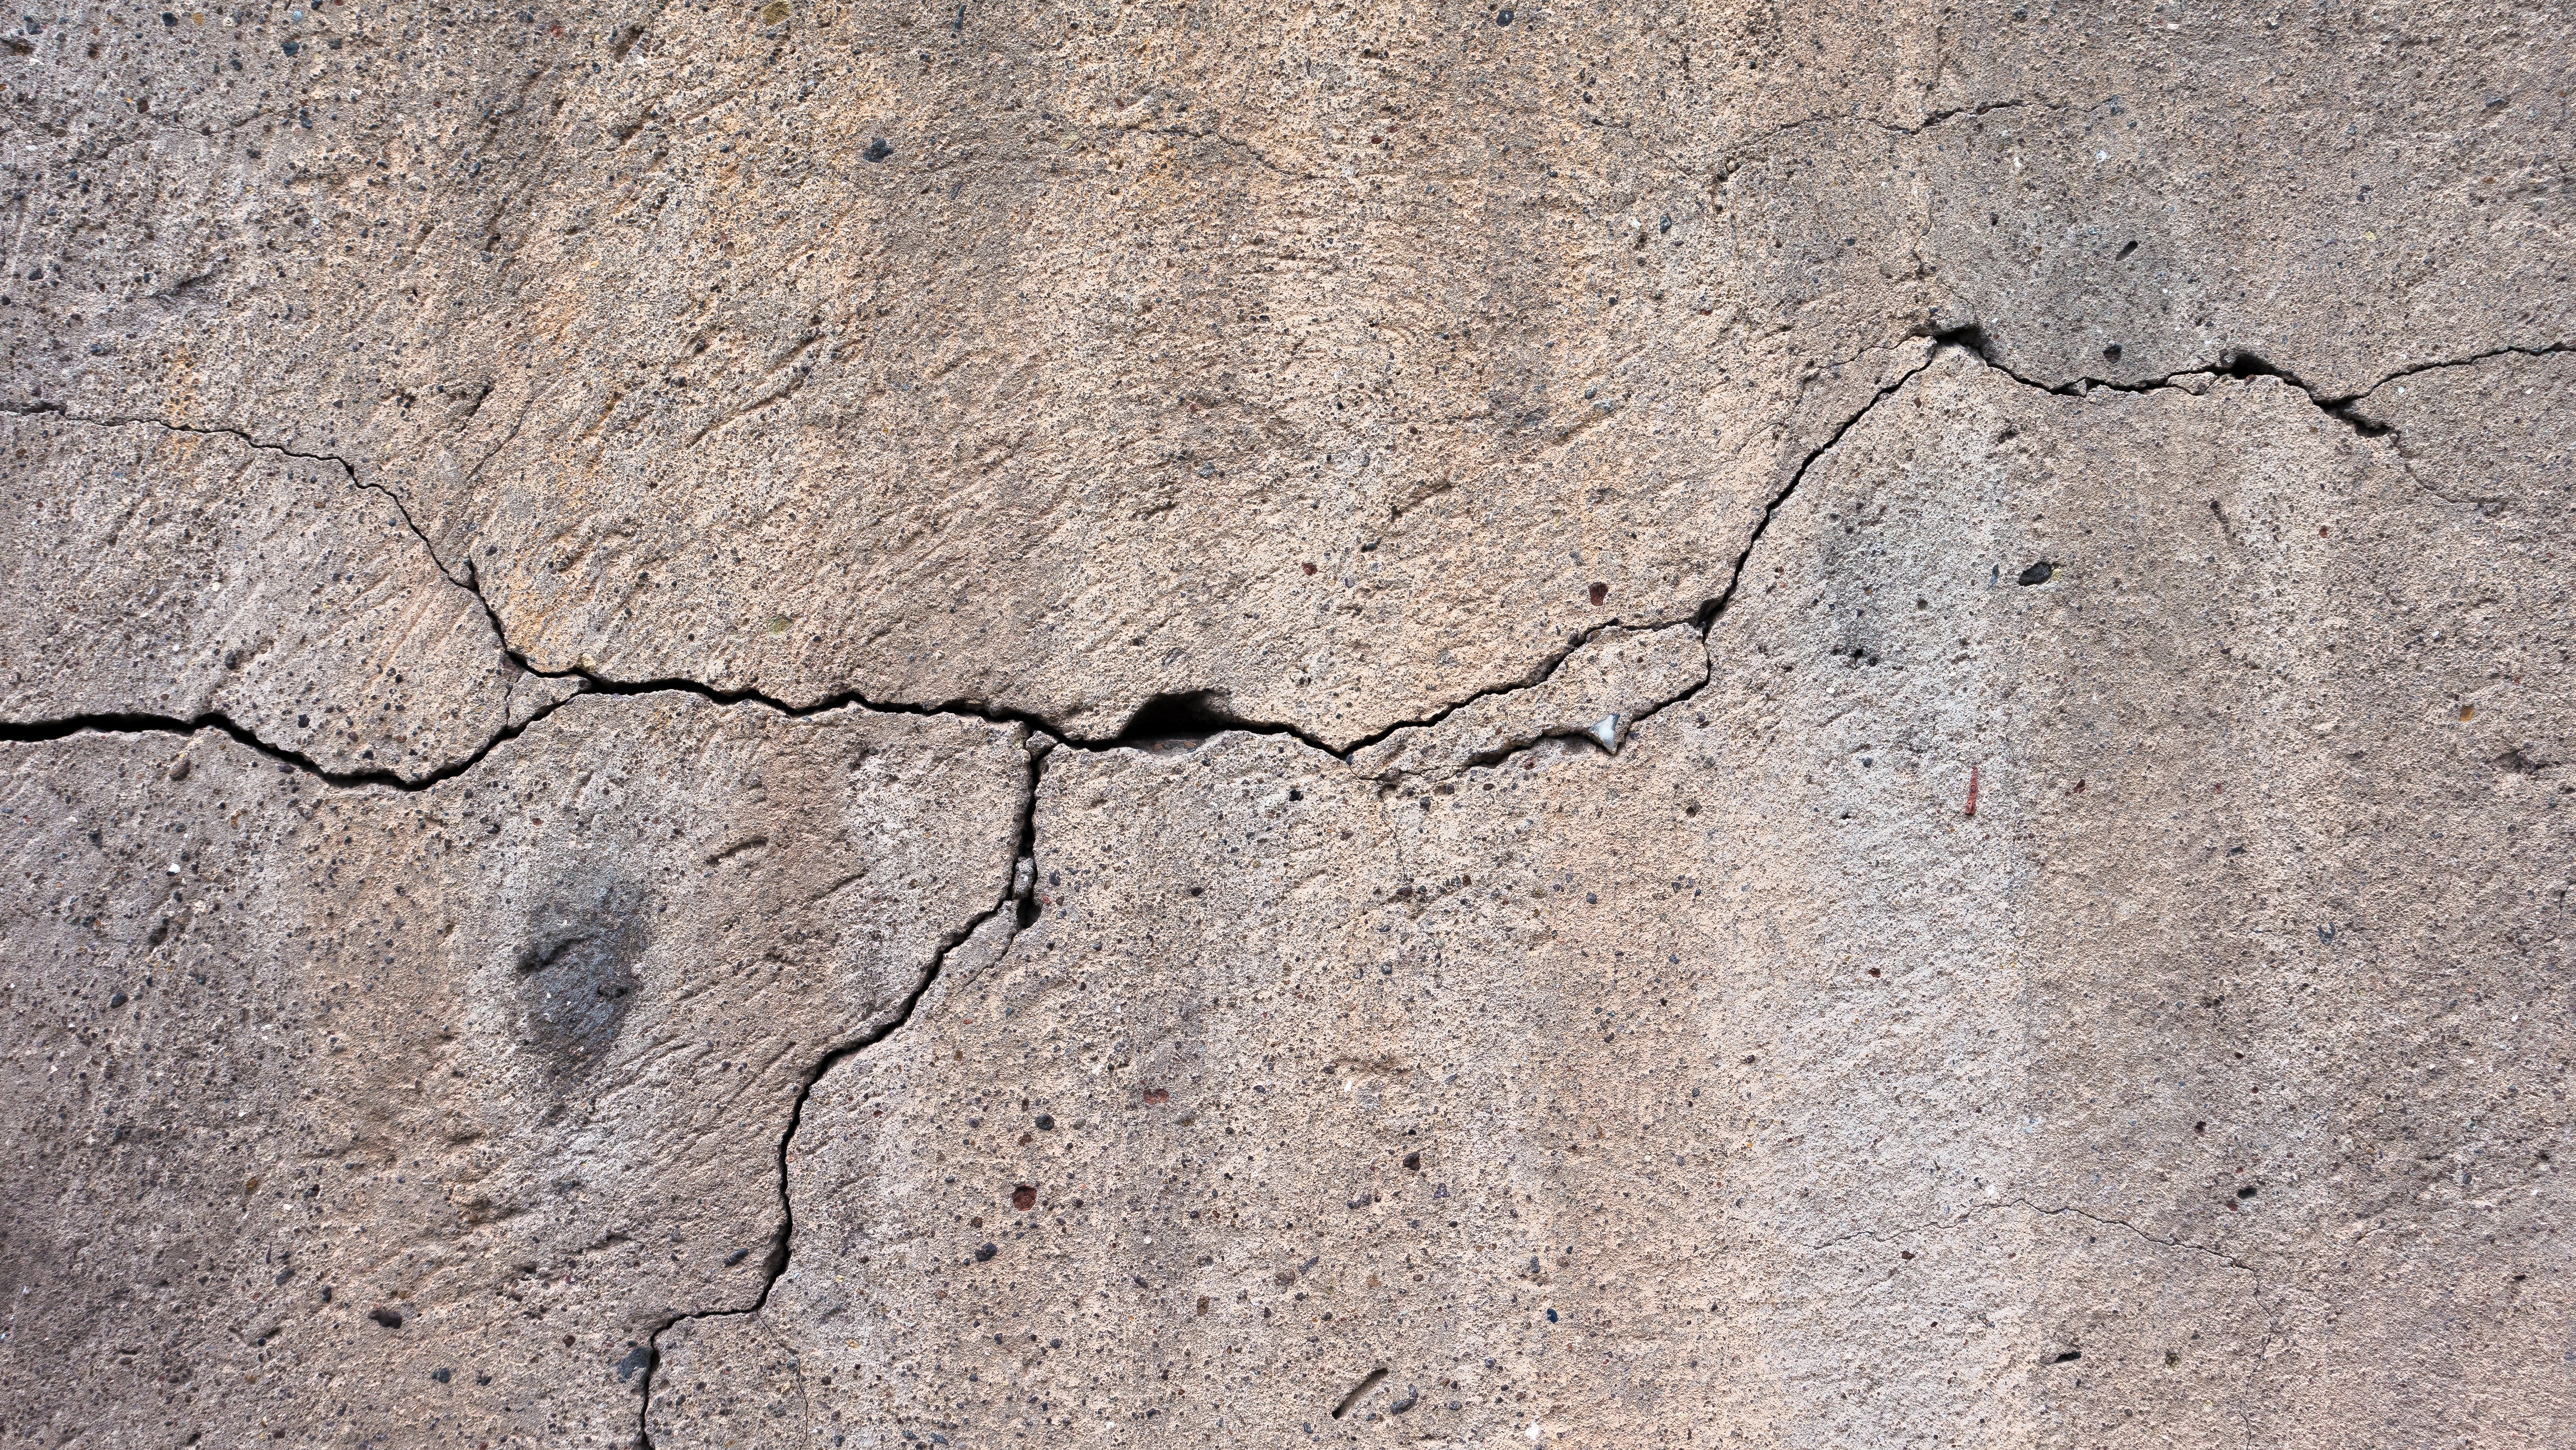
sand, rock, grungy, structure, wood, texture, floor, wall, asphalt, line, soil, crack, dirty, grunge, stone wall, brick, material, concrete, weathered, background, geology, design, cement, stained, layer, blotch, aged, flooring, distressed, road surface, backgrounds and textures